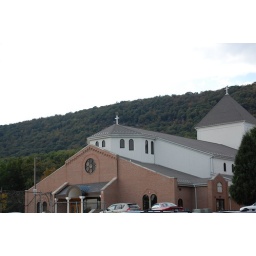
The up sloping green hill in the background provides contrast and viewing direction from low left to high right.